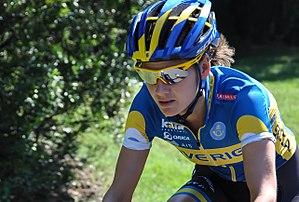
Emma Johansson, née le 23 septembre 1983 à Sollefteå, est une coureuse cycliste suédoise membre de l'équipe Wiggle High5. Elle a remporté la médaille d'argent de la course en ligne des Jeux olympiques de Pékin en 2008 et de Rio en 2016. Elle a également remporté hui fois le championnat de Suède du contre-la-montre et six fois celui sur route. C'est une coureuse très régulière, qui a fini à la première place du classement UCI 2013 et cinq fois sur le podium final de la Coupe du monde.